Umayyad state of Córdoba

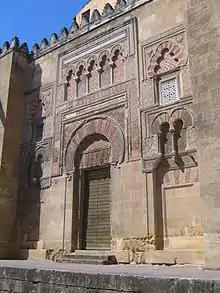
Exterior of the Great Mosque

In matters of Islamic religion, the "ulama" (religious scholars) and the "fuqaha" (judges) played the most important social role. In the 9th century, both the Maliki and the Hanafi legal schools of thought ("maddhab"s) were common, but the Umayyads themselves promoted the former. One reason for this might be that Hanafism was seen as too closely associated with the Abbasids, whom the Umayyads considered enemies. Maliki dominance solidified under the reign of Abd ar-Rahman II in the 9th century, though during the reign of his son, Muhammad I, the Shafi'i and Zahiri schools were also introduced. Malikism eventually became another core characteristic of Andalusi identity and its spread contributed to the Islamization of the country.